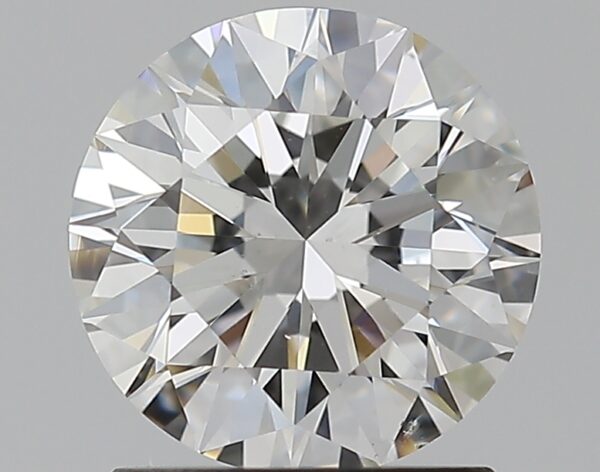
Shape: round
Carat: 1.5
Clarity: VS2
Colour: G
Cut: EX
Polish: EX
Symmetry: EX
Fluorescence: N
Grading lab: GIA
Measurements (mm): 7.25 x 7.29 x 4.56